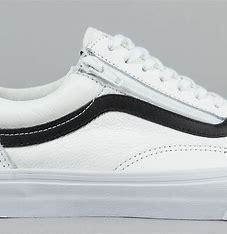
Brand: Vans
Model: 100